West Africa

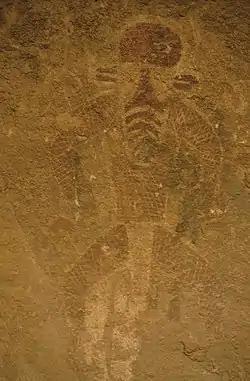
Round Head figure wearing a Barbary sheep-styled mask

West African populations were considerably mobile and interacted with one another throughout the population history of West Africa. Acheulean tool-using archaic humans may have dwelled throughout West Africa since at least between 780,000 BP and 126,000 BP (Middle Pleistocene). During the Pleistocene, Middle Stone Age peoples (e.g., Iwo Eleru people, possibly Aterians), who dwelled throughout West Africa between MIS 4 and MIS 2, were gradually replaced by incoming Late Stone Age peoples, who migrated into West Africa as an increase in humid conditions resulted in the subsequent expansion of the West African forest. West African hunter-gatherers occupied western Central Africa (e.g., Shum Laka) earlier than 32,000 BP, dwelled throughout coastal West Africa by 12,000 BP, and migrated northward between 12,000 BP and 8000 BP as far as Mali, Burkina Faso, and Mauritania.